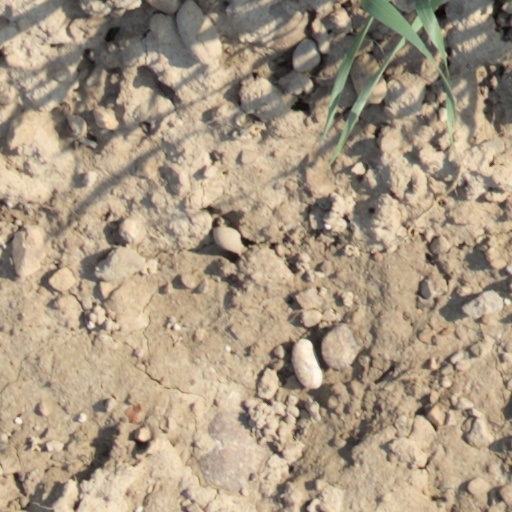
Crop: wheat